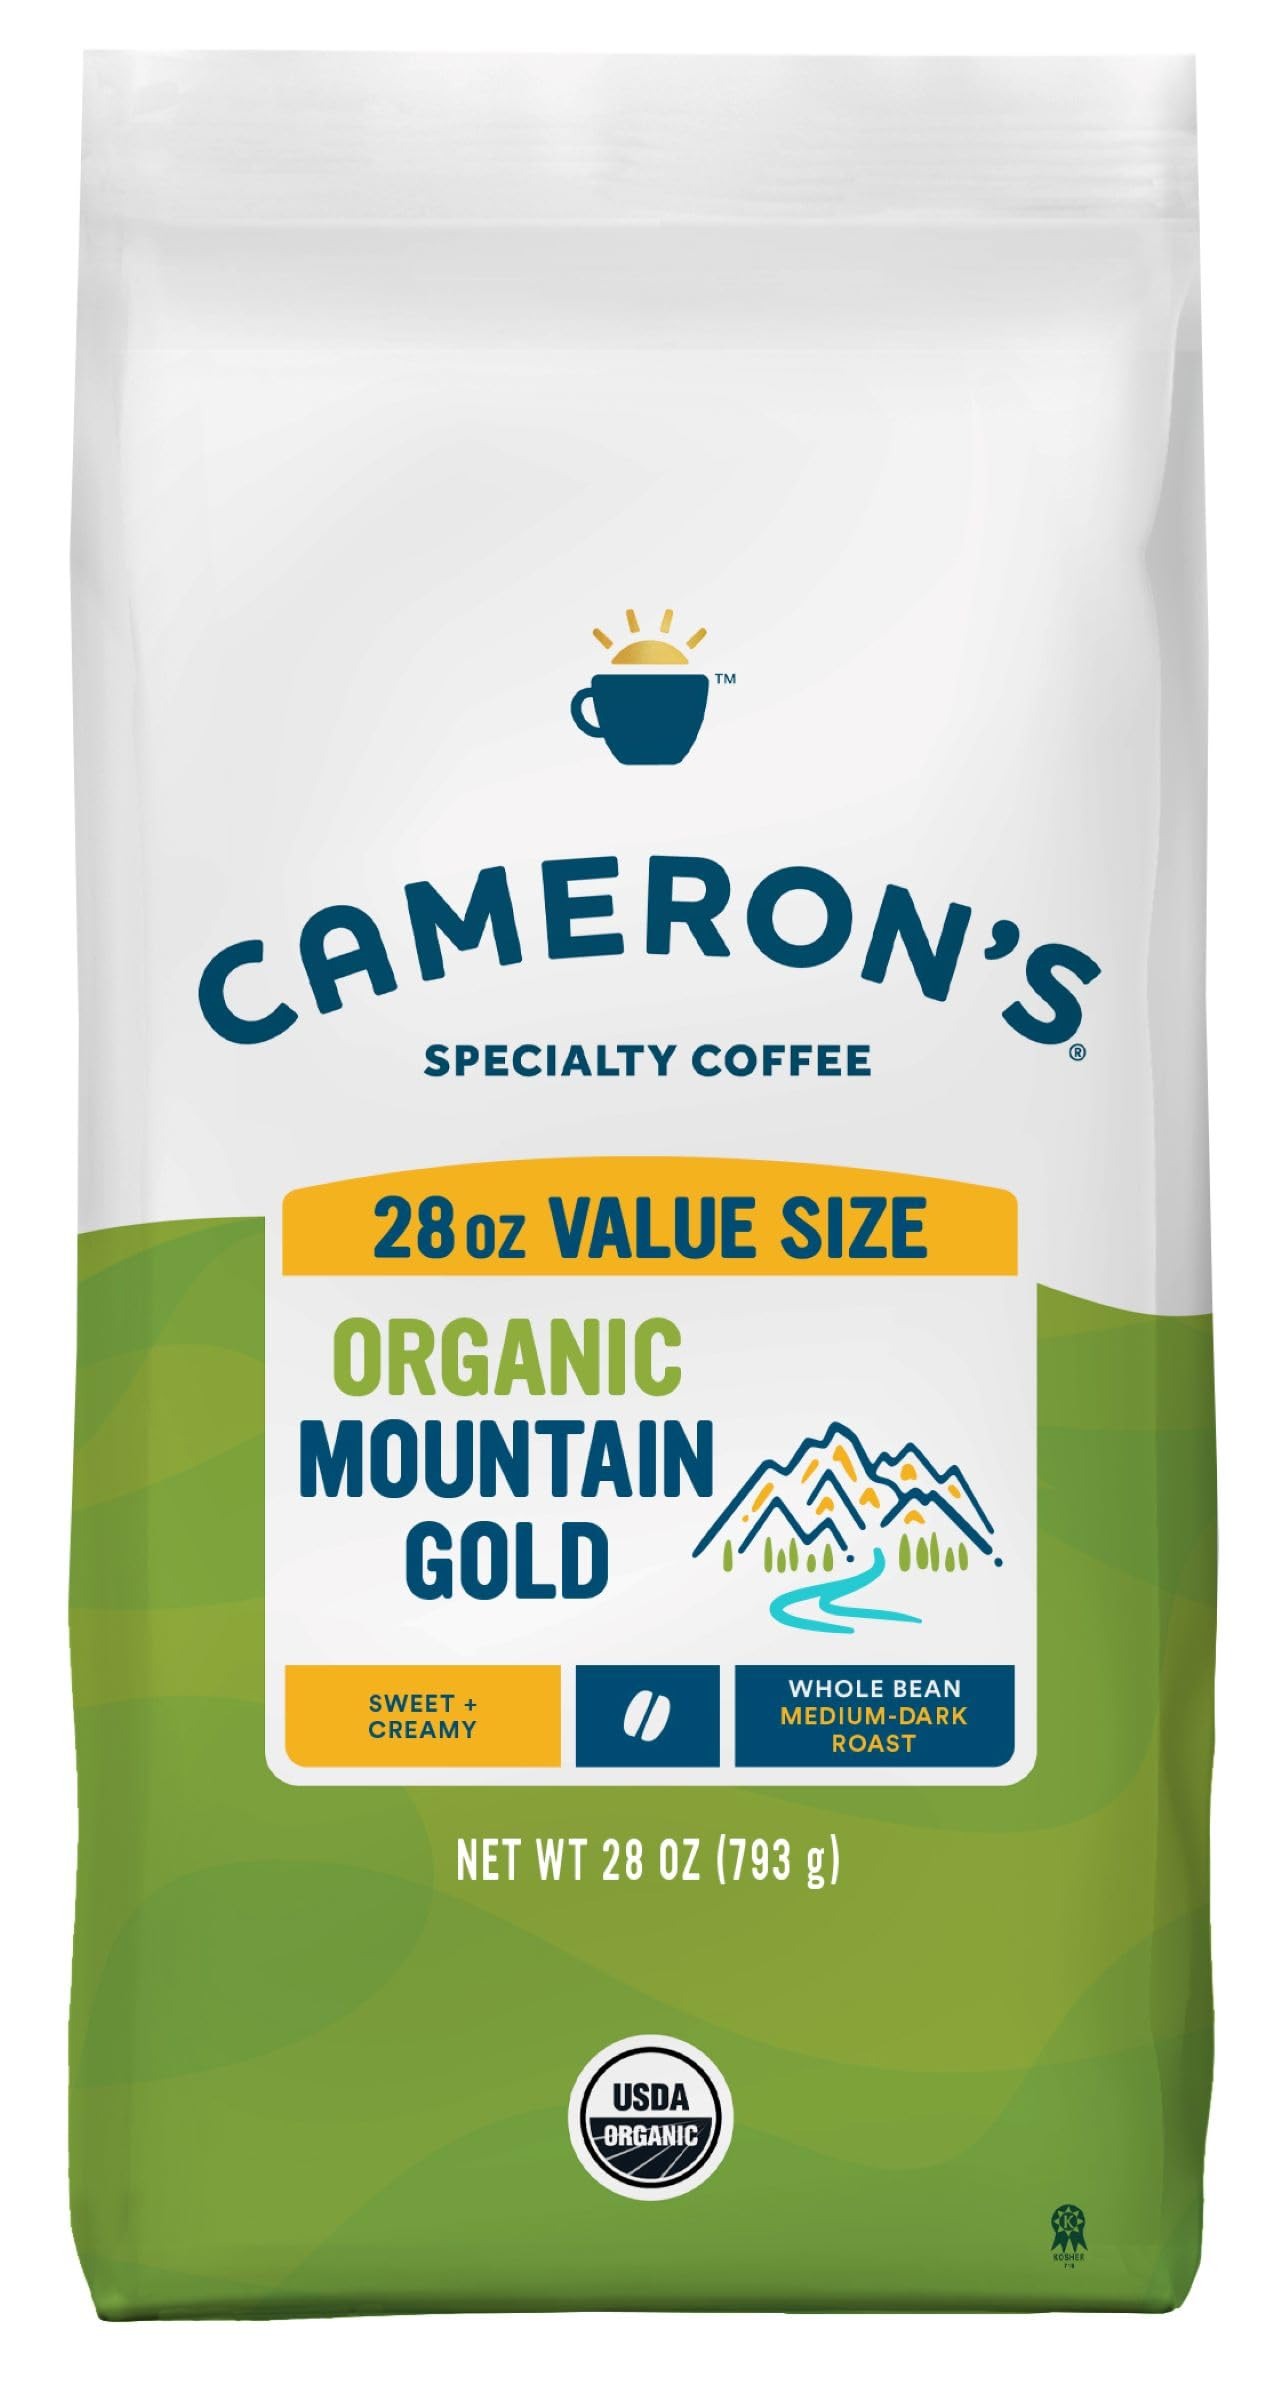
Item Name: Cameron's Coffee Roasted Whole Bean Coffee, Organic Mountain Gold, 28 Ounce
Bullet Point 1: UNIQUELY HANDCRAFTED COFFEE: One, 28 ounce bag of Cameron’s Organic Mountain Gold Blend. We craft Cameron's Coffee to be the smoothest, most flavorful coffee possible. Our coffee is sustainable, hand-crafted, and small-batch roasted.
Bullet Point 2: RICH AND FLAVORFUL: You'll move mountains for this Organic blend! Mellow and sweet with a creamy body and clean finish.
Bullet Point 3: ORGANIC BLENDS: Our organic blends are farmed using natural pest management and fertilization, providing a natural choice for your kitchen while protecting biodiversity and land stewardship.
Bullet Point 4: SUSTAINABLY SOURCED: From roasting in small batches to reducing water consumption, Cameron’s Coffee is committed to making every day brighter. Creating positive change mean caring about our coffee, farmers, and the environment.
Bullet Point 5: QUALITY FIRST: We choose only the top 10% of beans in the world, hand-crafted to perfection. Never over-roasted.
Value: 28.0
Unit: Ounce

Price: 28.94